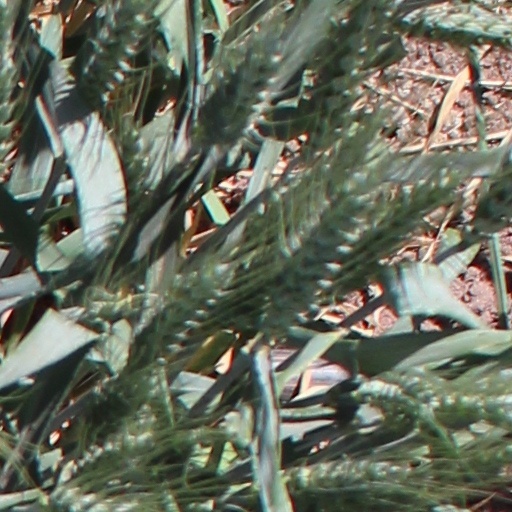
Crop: wheat